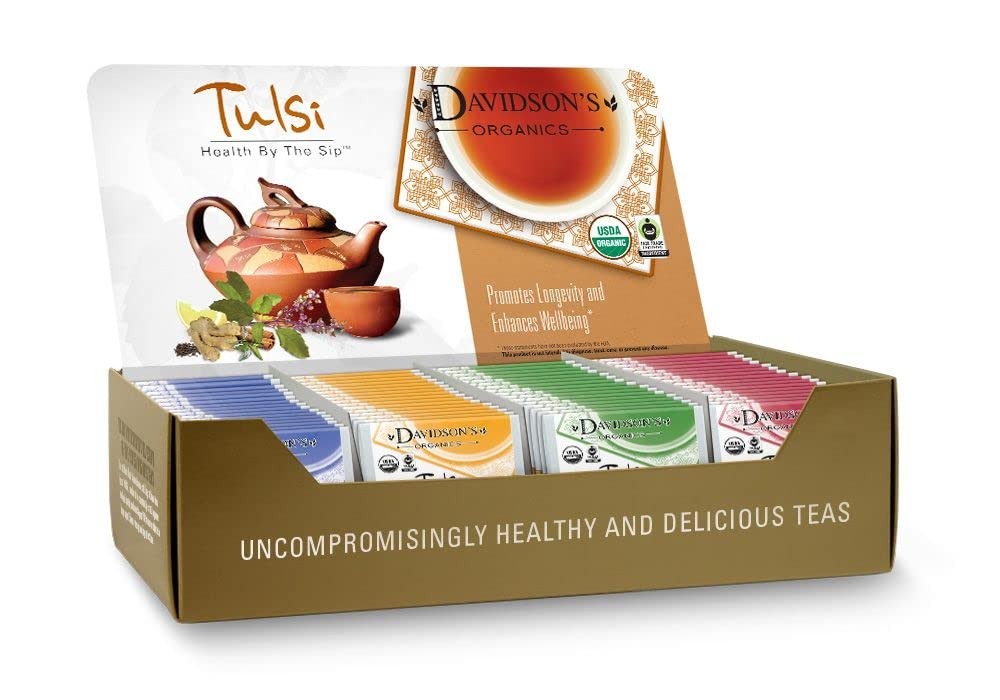
Item Name: Davidson's Organics, Assorted Tulsi, 100-count Individually Wrapped Tea Bags
Bullet Point 1: Our most exclusive and widest selection of 100 assorted caffeine free Tulsi Teas. Our adaptogenic Tulsi Teas provides 9 assorted "holy basil" flavors true to its ayurvedic heritage. All Tulsi flavors are caffeine-free/herbal with the exception of Tulsi Spicy Green.
Bullet Point 2: LEAF TO CUP: From our farms in India to your family, Davidson’s Organics is a vertically integrated provider of premium teas at affordable prices. We grow, import, blend, package, and sell - overseeing the entire journey of our tea from the leaf cuttings to the infusion in your cup.
Bullet Point 3: ALWAYS ORGANIC: Davidson’s Organics is a 3rd generation organic tea grower delivering on its promise of providing top-notch USDA certified organic teas. Our teas are grown non-GMO & free from harmful chemicals and pesticides. We are responsibly sourced and sustainably farmed. We believe in the holistic health of our farms, farmers, plants & animals.
Bullet Point 4: A CUP OF WELLNESS: Davidson’s offers a diverse selection of tea blends for the most discerning palates. From loose leaves to tea bags & iced, and from ayurvedic to herbal, our organic teas deliver the perfect pick me up or a restful respite. Enjoy our balanced tea blends for optimal health and sipping pleasure.
Bullet Point 5: TRUST OUR TEA: Davidson's Organics was the first purveyor of fine organic teas. Since 1976, we’ve worked tirelessly to develop blends that are true reflections of their names, while being committed to sourcing healthy ingredients grown by generations of skilled small farmers. Enjoy Davidson's Organics, the organic tea that sets the standards for the highest quality.
Value: 100.0
Unit: Count

Price: 34.44